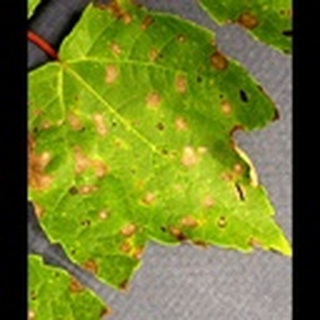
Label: cotton_target_spot